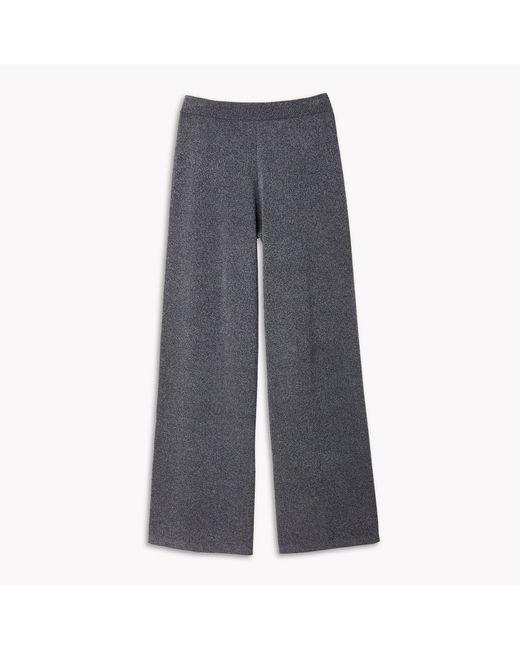
Dunkelgraue gerade Hose mit weitem Bein